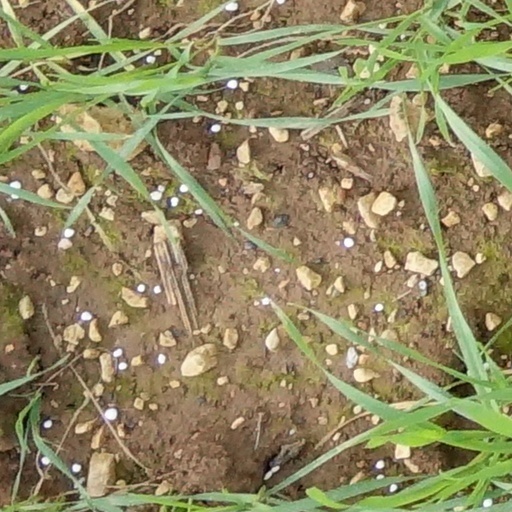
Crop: wheat